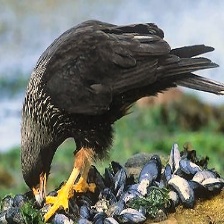
Species: STRIATED CARACARA
Scientific name: PHALCOBOENUS AUSTRALIS